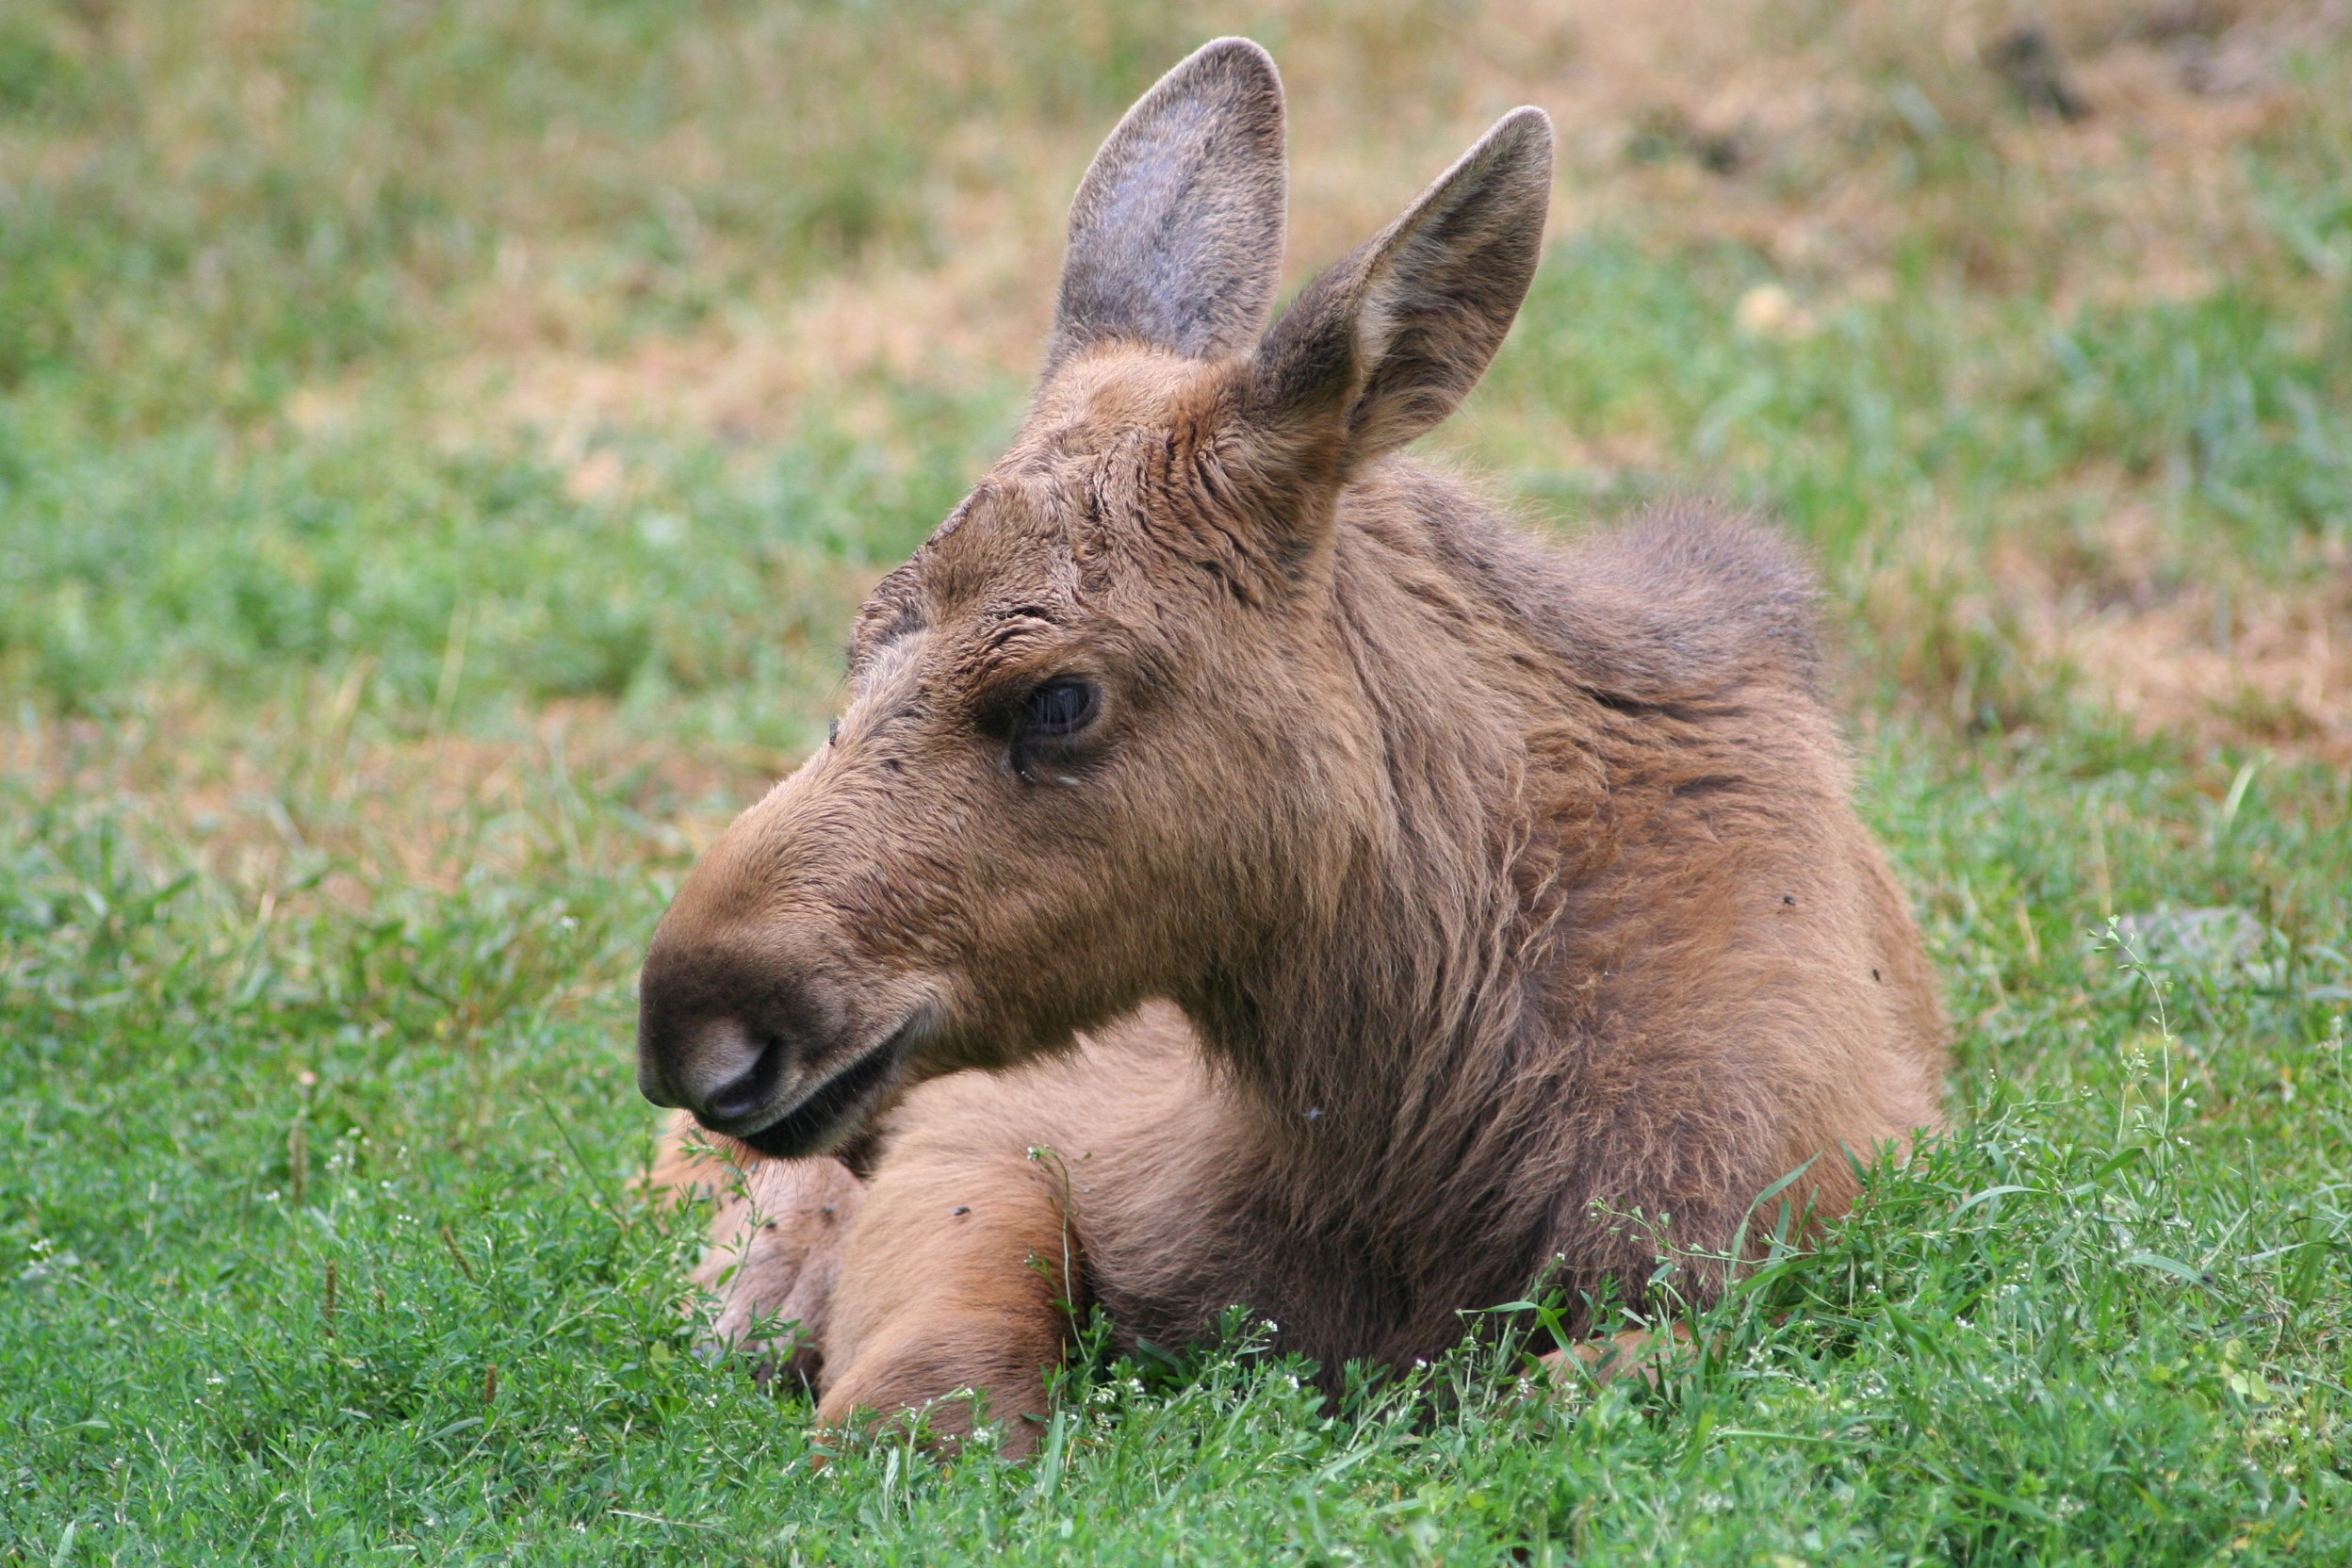
grass, game, wildlife, pasture, grazing, mammal, fauna, moose, donkey, pack animal, elk calf, horse like mammal